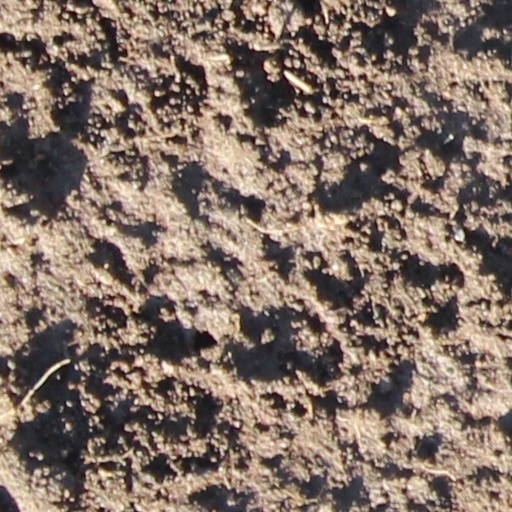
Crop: wheat